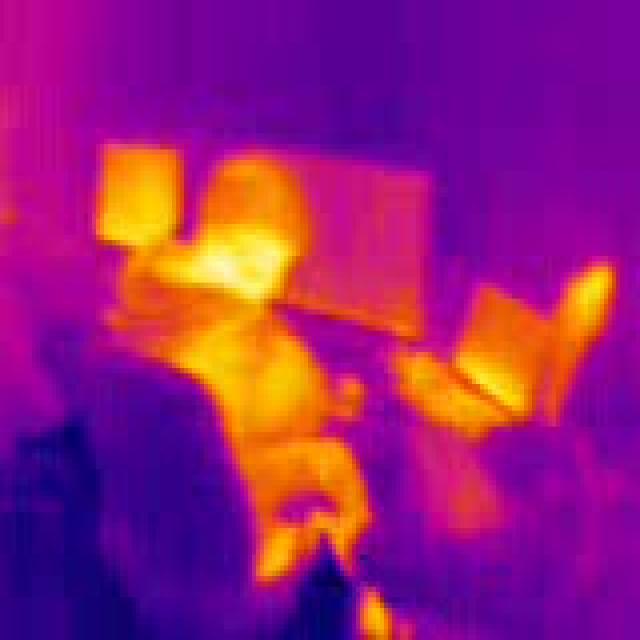
Detected objects:
label: person